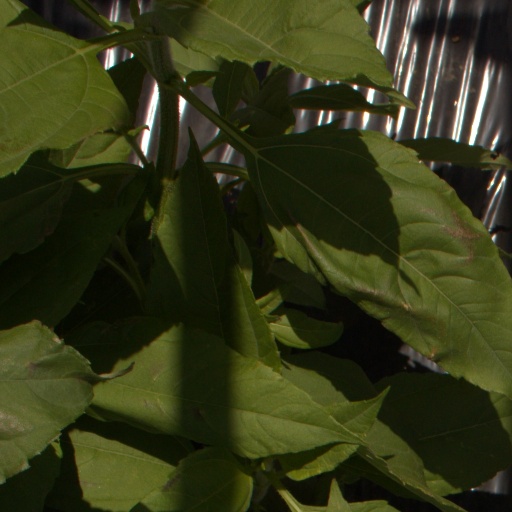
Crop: Jerusalem artichoke